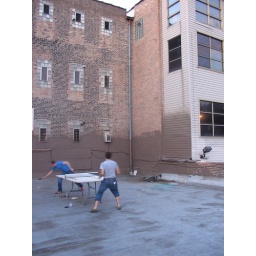
tough table tennis game on a roof in wicker park chicago